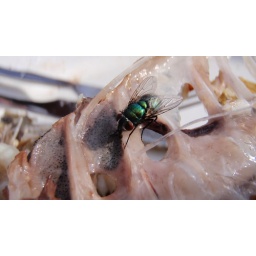
after the bbq Bream the blue bottle flys in for a freebee..